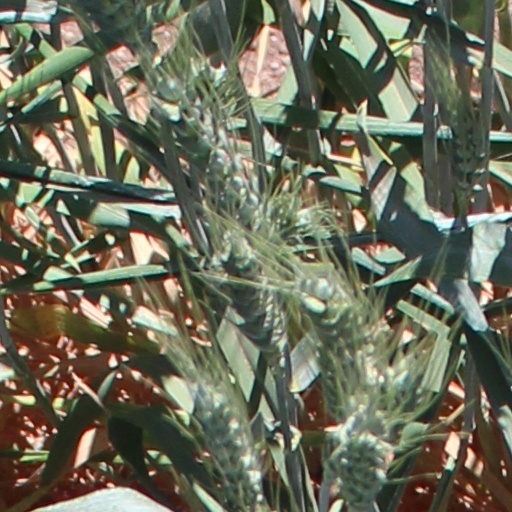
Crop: wheat